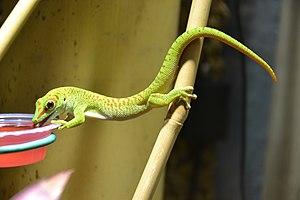
Le Gecko Géant de Madagascar, Phelsuma madagascariensis, est une espèce de geckos de la famille des Gekkonidae.